Around the Bend

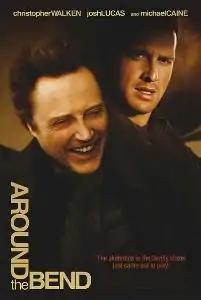
Theatrical release poster

Around the Bend is a 2004 road comedy-drama film written and directed by Jordan Roberts and starring Christopher Walken, Josh Lucas, Michael Caine, Glenne Headly, and Jonah Bobo.